List of birds of Egypt

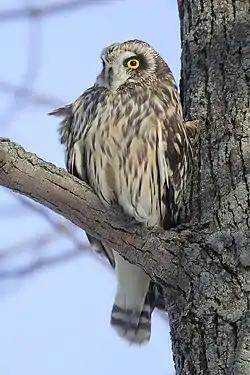
A short-eared owl in a tree

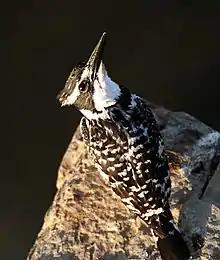
A pied kingfisher, seen from above

Accipitridae is a family of birds of prey, which includes hawks, eagles, kites, harriers and Old World vultures. These birds have powerful hooked beaks for tearing flesh from their prey, strong legs, powerful talons and keen eyesight.